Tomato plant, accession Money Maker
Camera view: tilt-top (135 deg); turntable rotation: 240 degrees
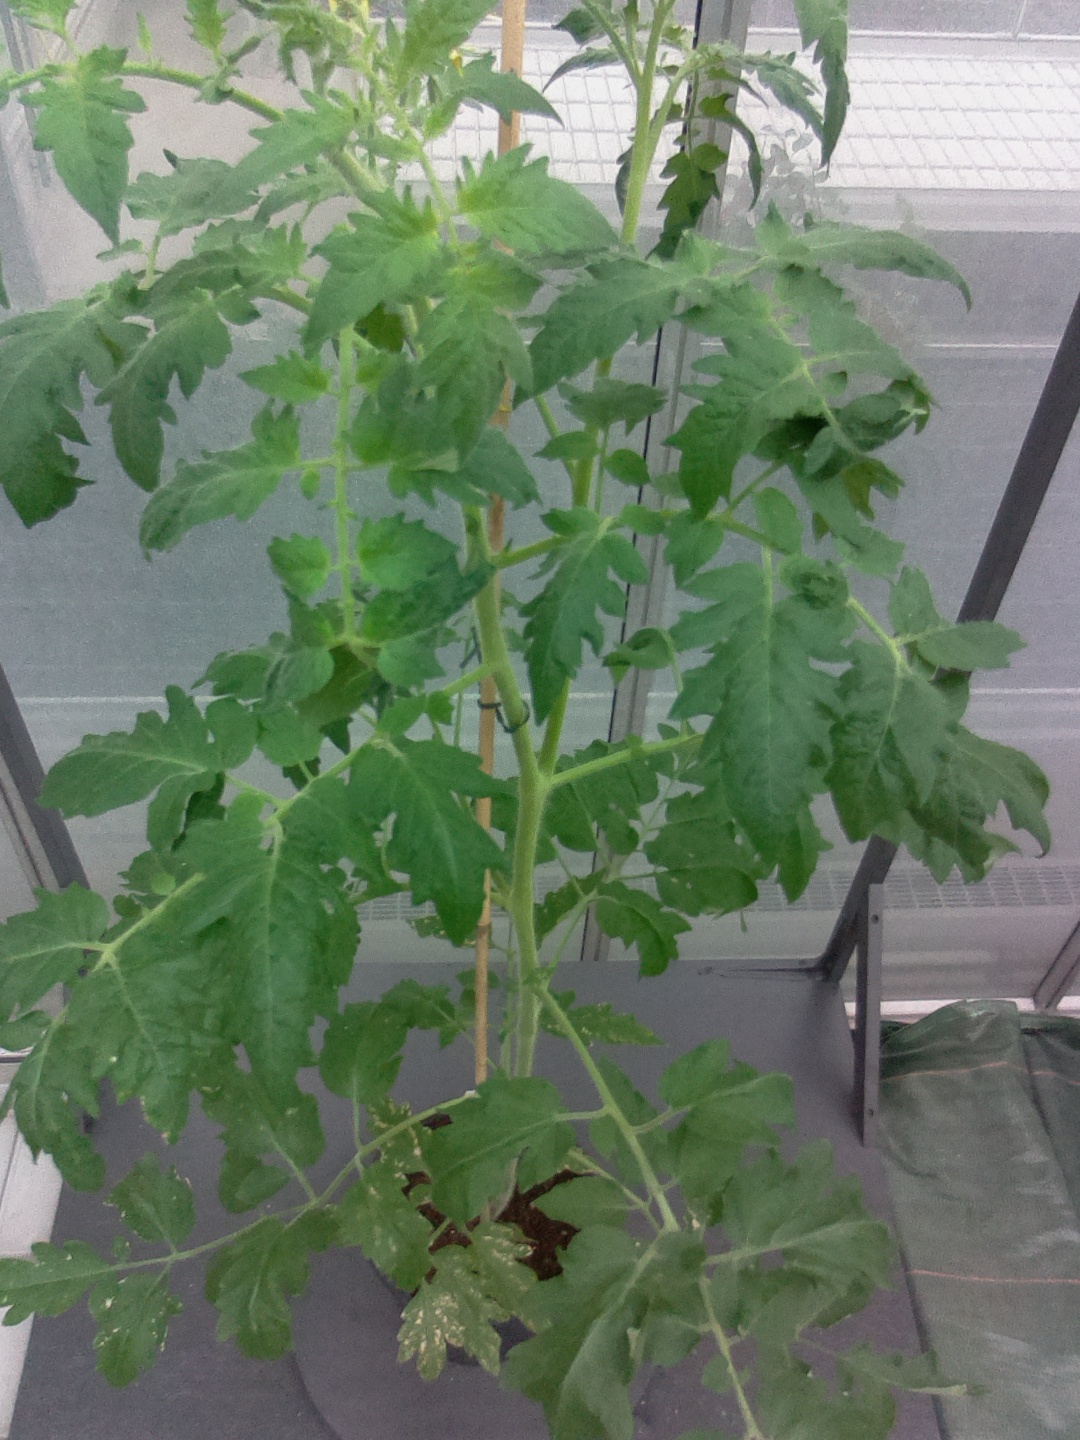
BBCH growth stage 65: Full flowering, 50%-60% of flowers open, first petals falling